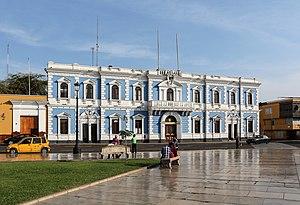
Hôtel de ville de Trujillo, Pérou